Chepstow Town Gate

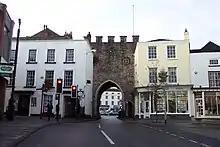
The Town Gate from the east, showing the Gate House on the left

In December 2024, the current Duke of Beaufort visited Chepstow to mark the 500th anniversary of the town's Charter and rebuilding of the Arch in 1524.